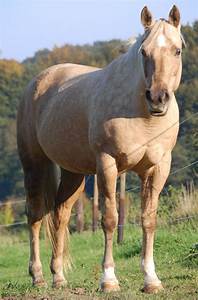
Label: cavallo